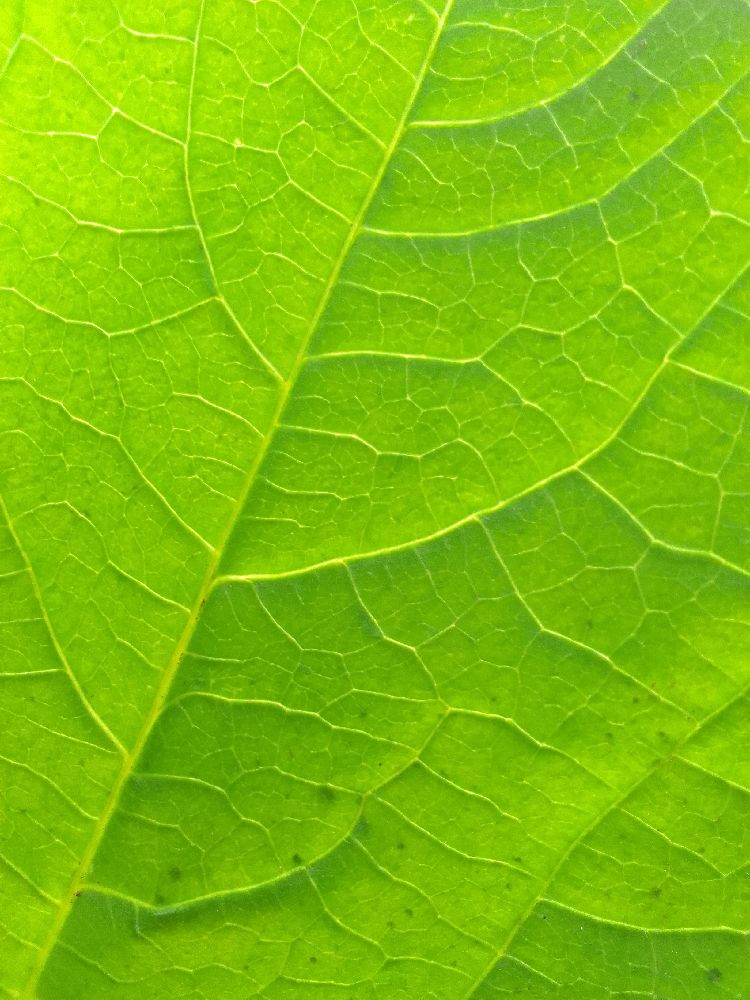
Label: healthy